Alexander Hunter (Madras surgeon)

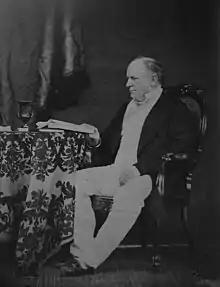
Photograph taken in Madras c. 1860

Alexander Hunter (19 May 1816 – 7 May 1890) was a surgeon in the East India Company's Madras Army who was also a skilled and trained artist. In 1850 he founded the Madras School of Art, the first school of art and design in India, which was taken over by the government in 1855. He was a pioneer of photography in India, introduced courses at the art school, and founded the Madras Photographic Society. He was also a collector of geological specimens, a naturalist with interests in economic products, and a key organizer of the Madras Exhibitions of 1855 and 1857.